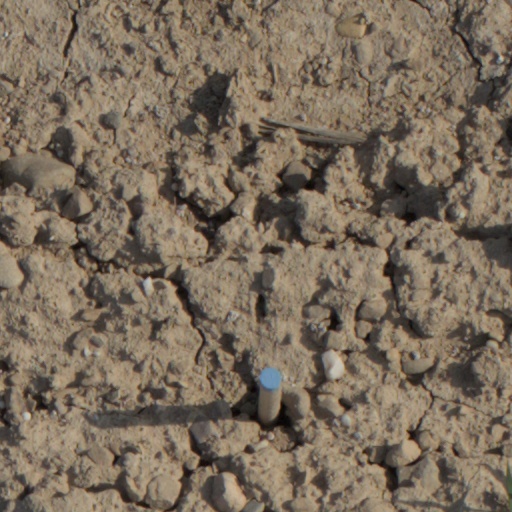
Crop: wheat